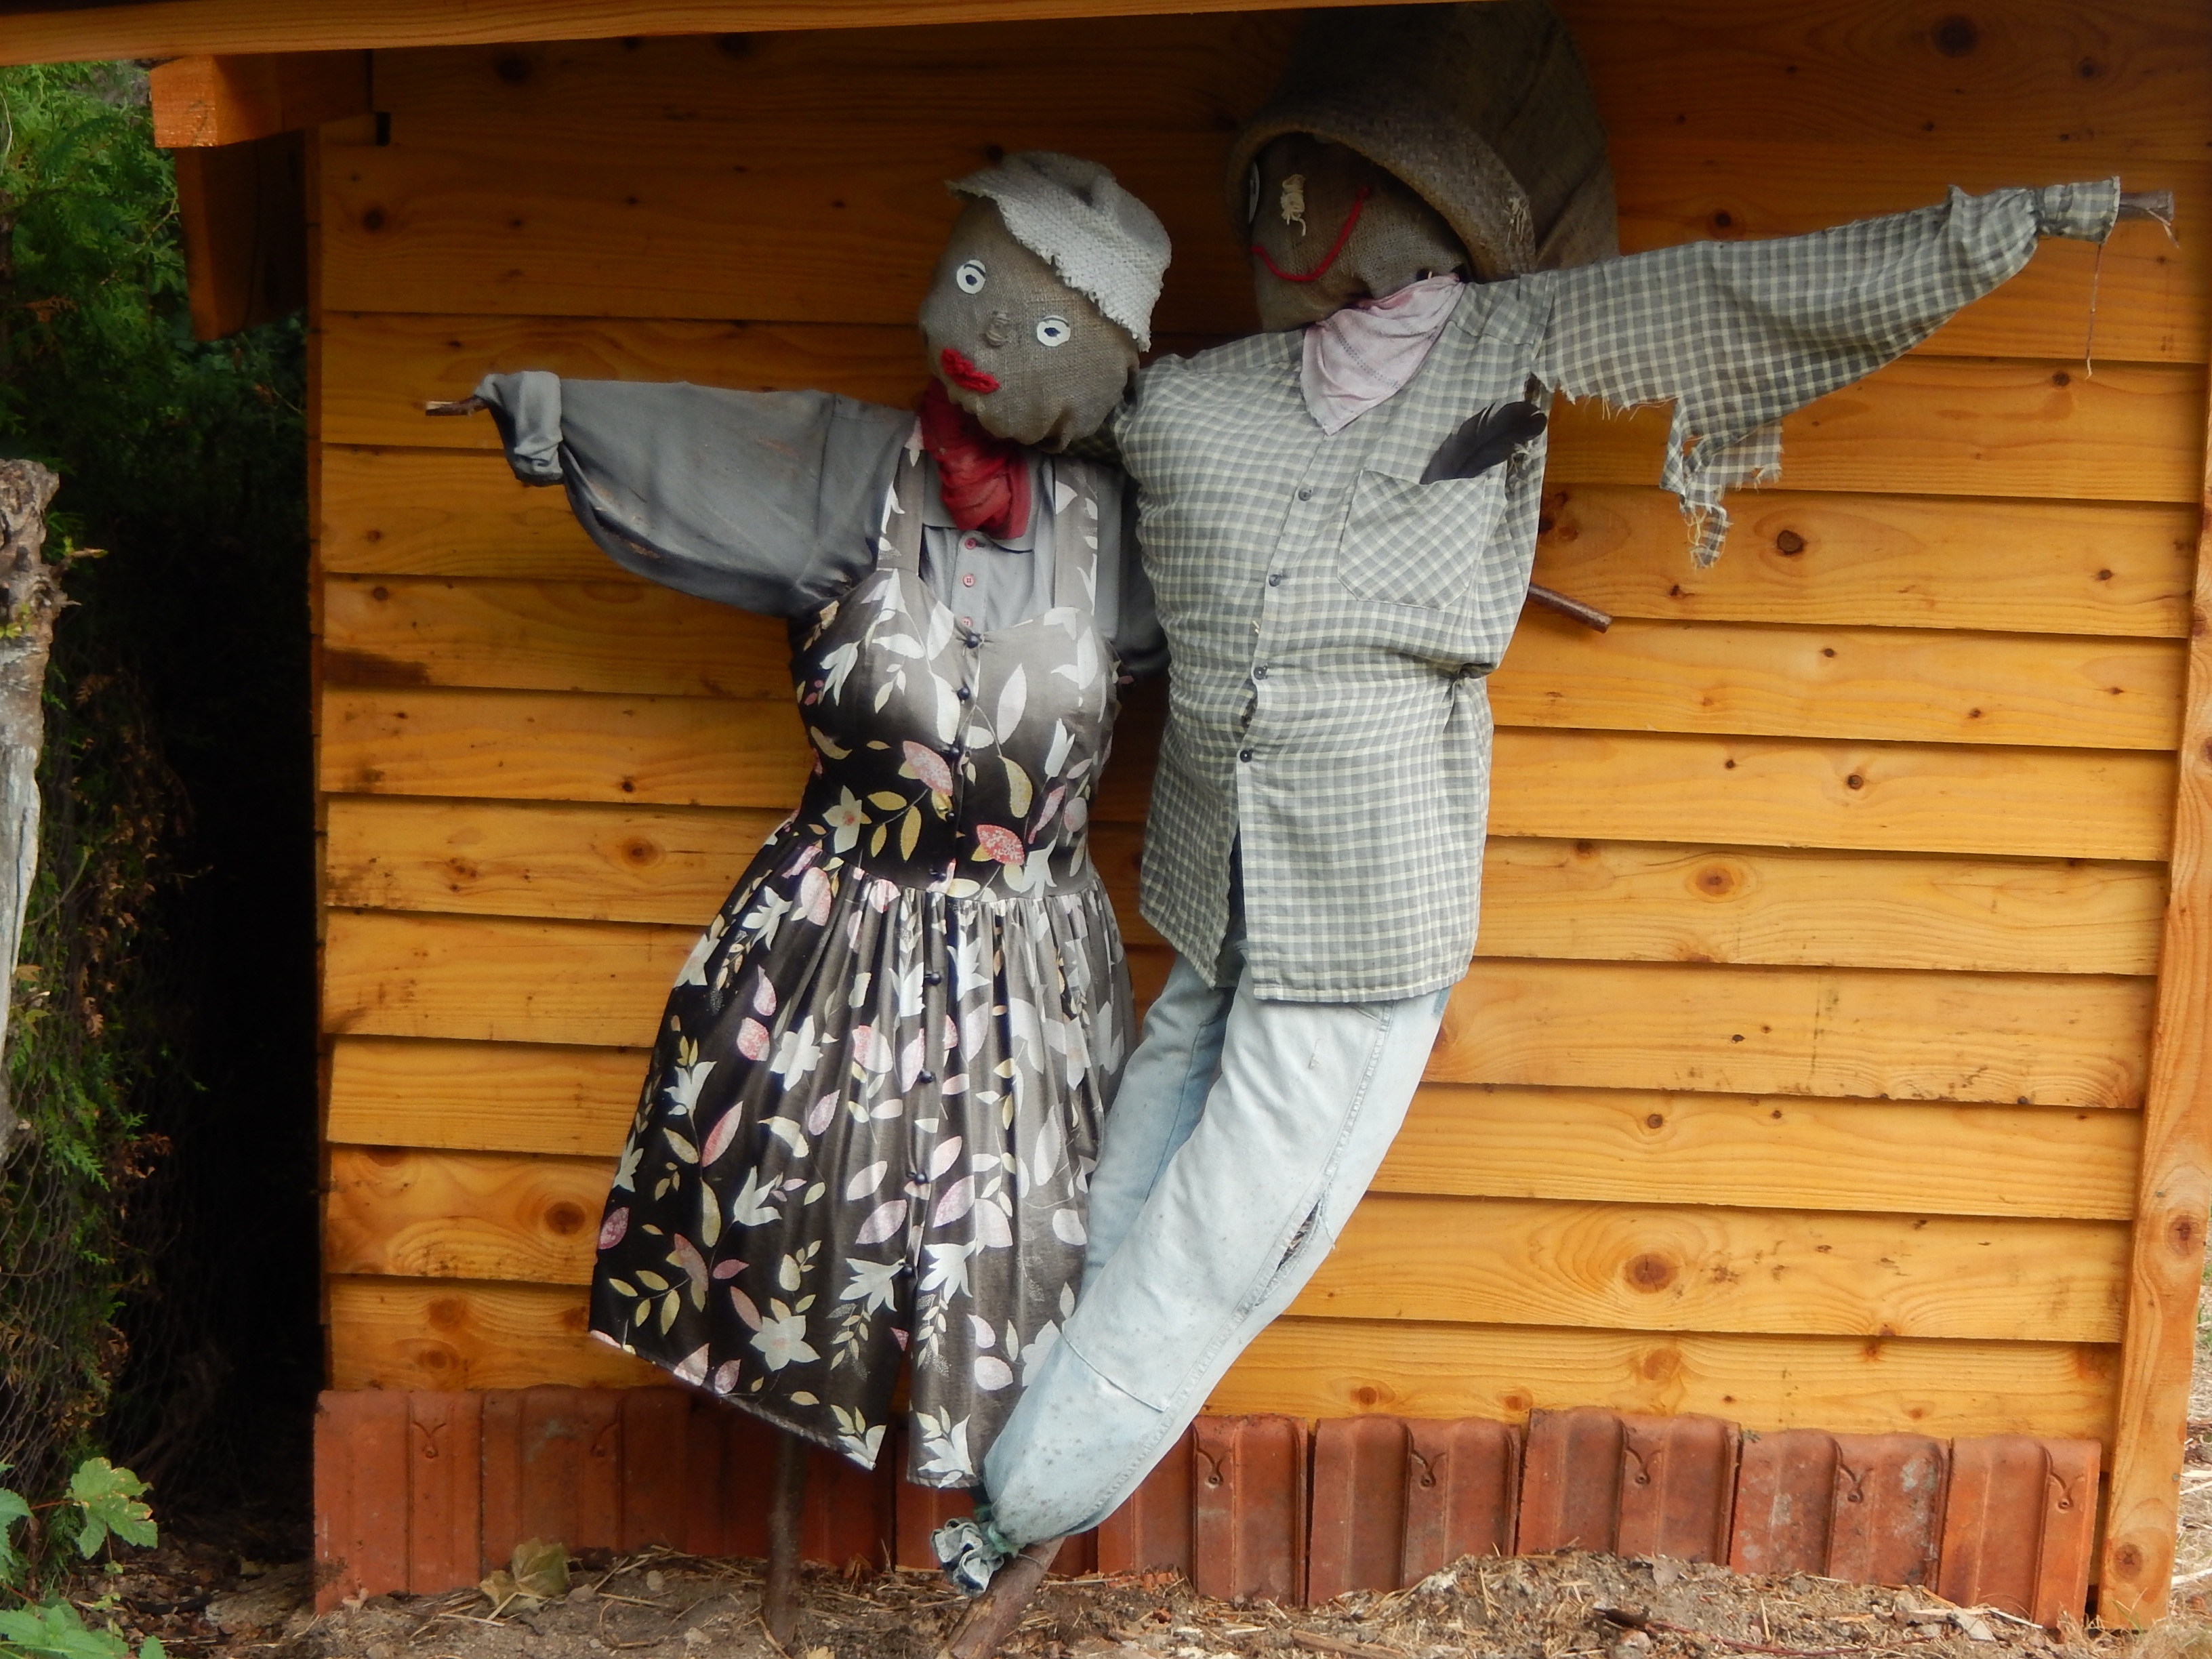
nature, clothing, garden, sculpture, art, scarecrows